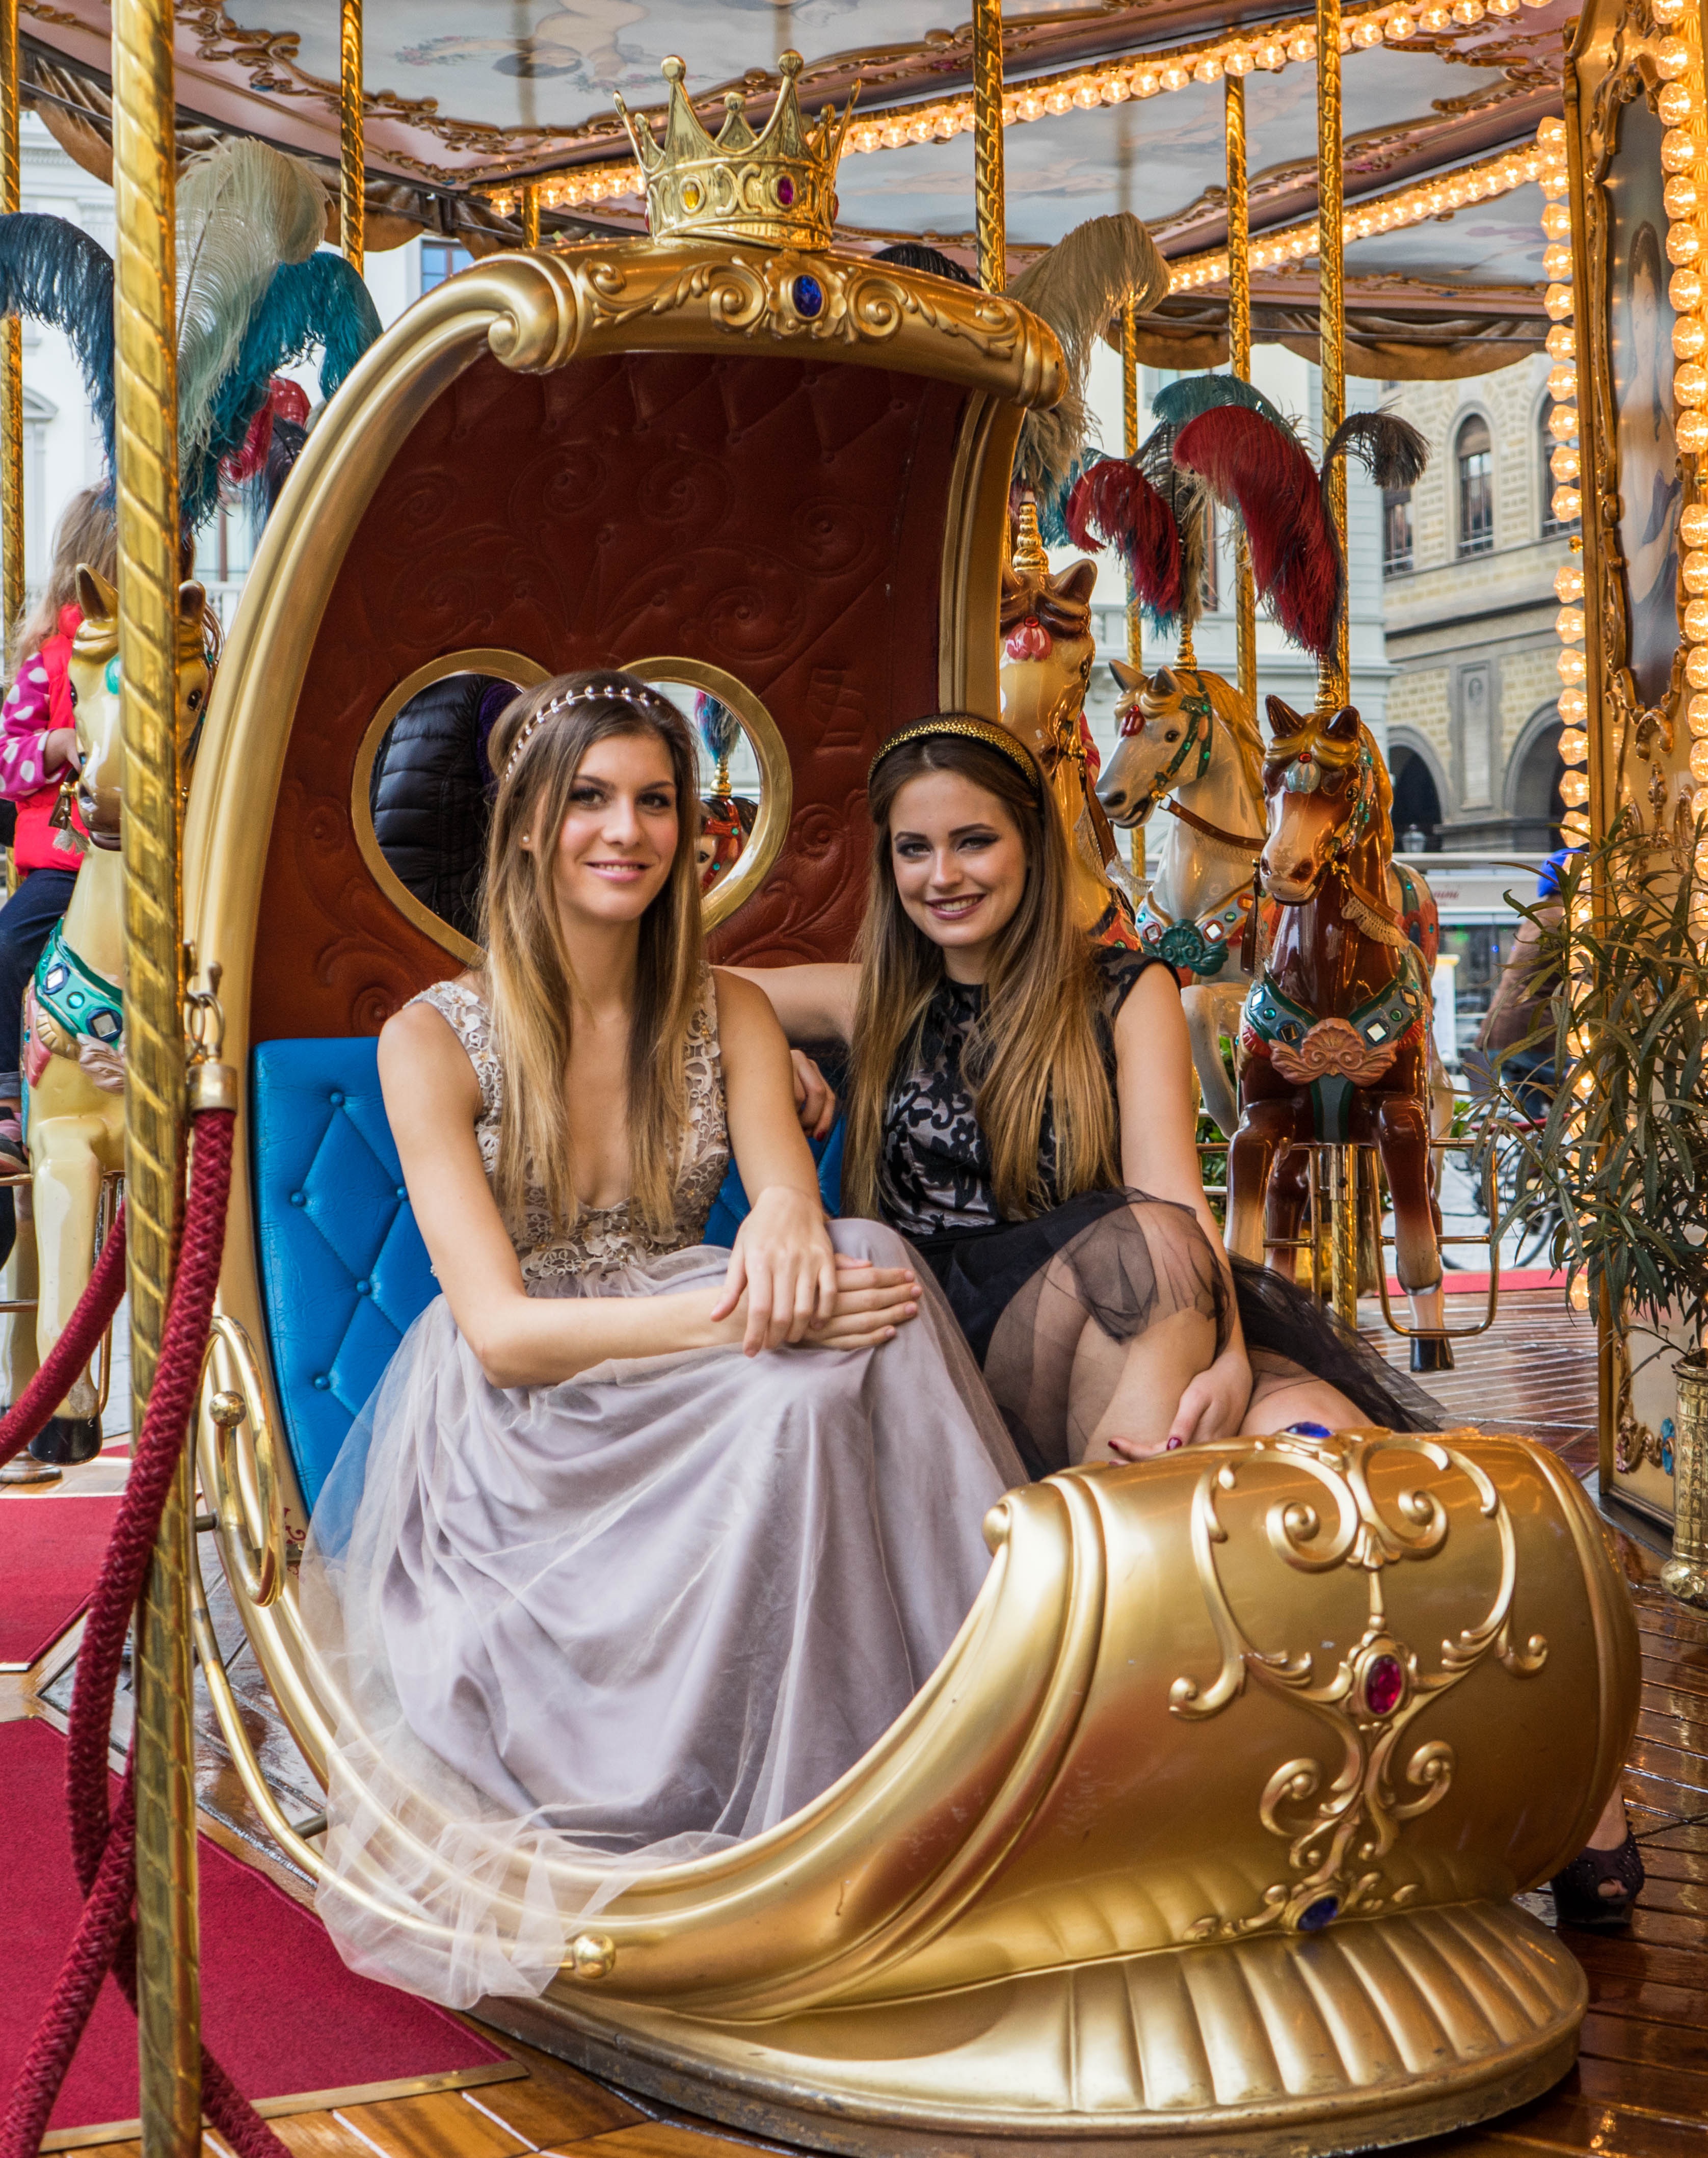
person, people, girl, woman, white, cute, recreation, female, portrait, young, amusement park, park, carousel, healthy, smile, caucasian, cheerful, face, happy, women, florence, attractive, adult, happy woman, happy women, amusement ride, outdoor recreation, nonbuilding structure